John C. Reilly

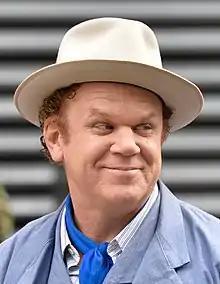
Reilly in 2018

John Christopher Reilly (born May 24, 1965) is an American actor. He is known as a character actor taking leading and supporting roles in independent drama films and studio comedies. He gained exposure through his supporting roles in "Casualties of War" (1989), "Days of Thunder" (1990), "Hard Eight" (1996), "Boogie Nights" (1997), "Magnolia" (1999), "Gangs of New York" (2002) and "The Aviator" (2004). Reilly was nominated for the Academy Award for Best Supporting Actor and the corresponding Golden Globe Award for his role in the musical film "Chicago" (2002). Reilly's other notable films include "The River Wild" (1994), "The Thin Red Line" (1998), and "The Hours" (2002).